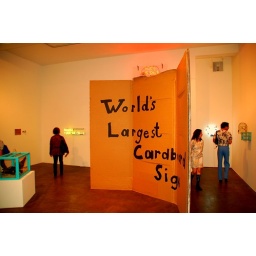
We began our cross city art crawl here, in Chinatown.This sign weighs 200 pounds.